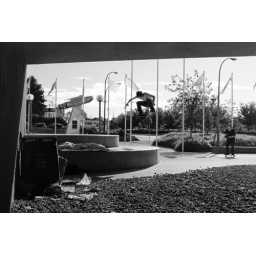
vancouver trip, pinky and the bear, bear roache...b/s flip beside someone's bed